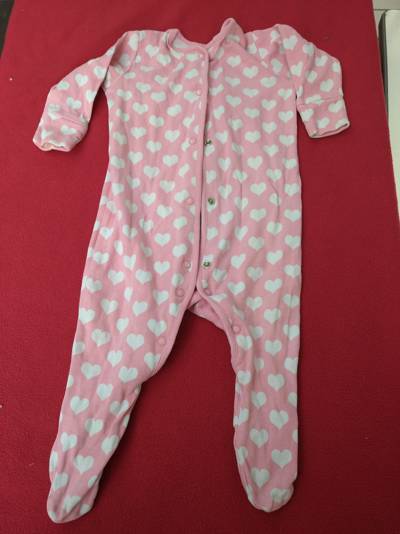
Waste category: clothes